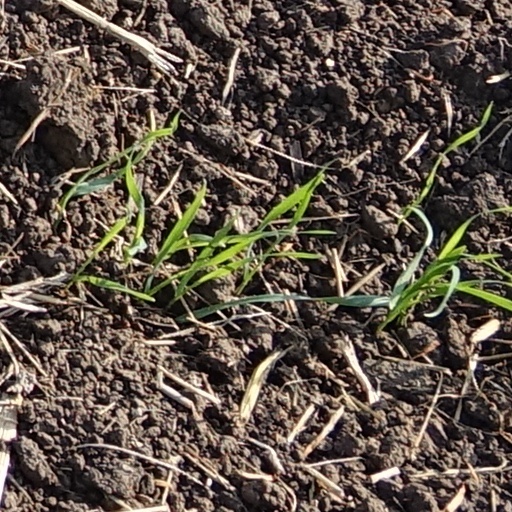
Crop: wheat